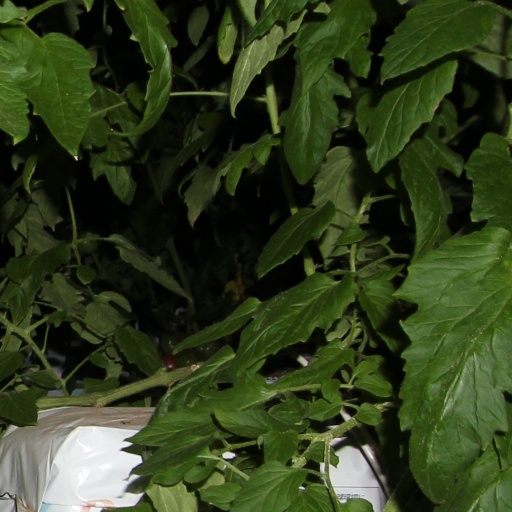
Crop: tomato